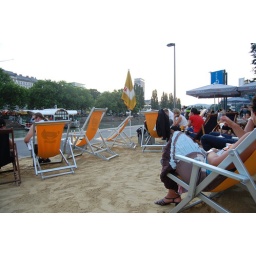
sitting in the sand at a beach bar